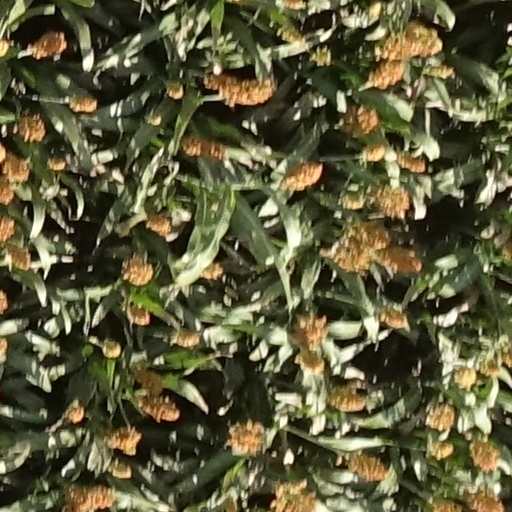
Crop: sorghum